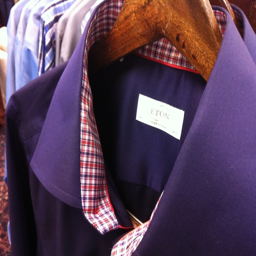
person , meant to be worn open collar or with a tie , but why hide the fun ?